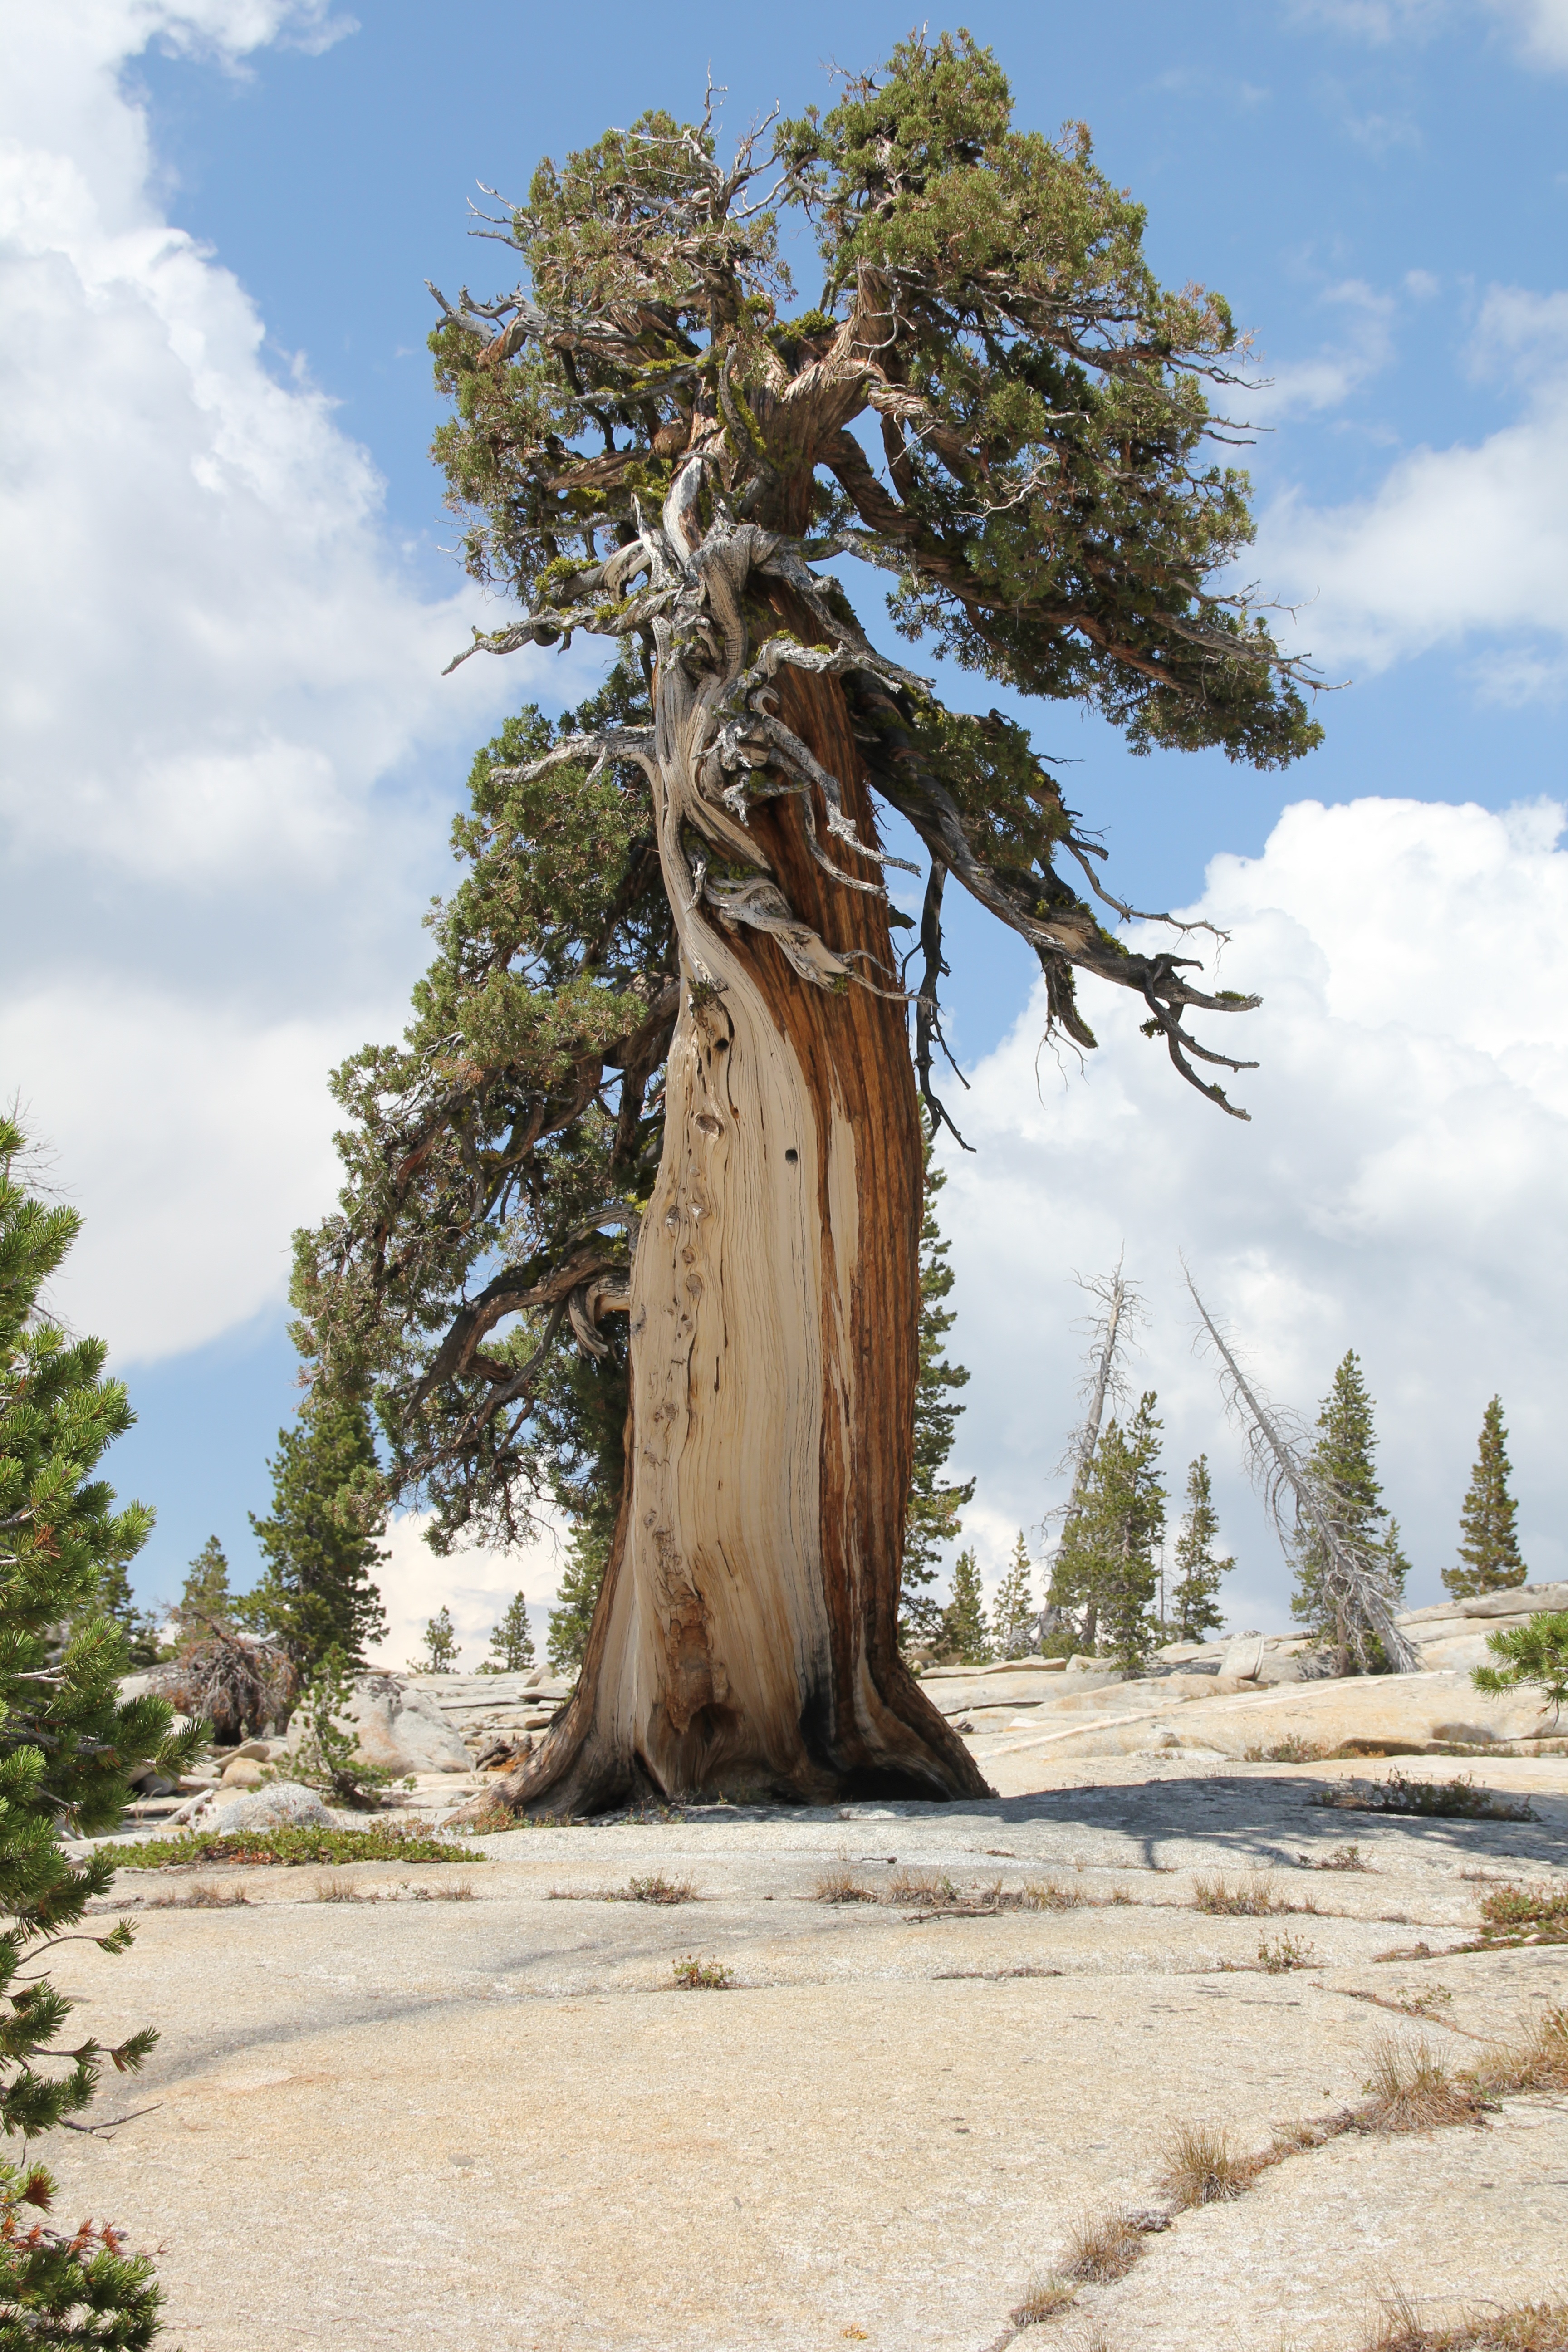
landscape, tree, nature, forest, outdoor, branch, growth, plant, wood, trunk, environment, green, symbol, natural, evergreen, botany, christmas, season, adansonia, cedar, woody plant, land plant, arecales